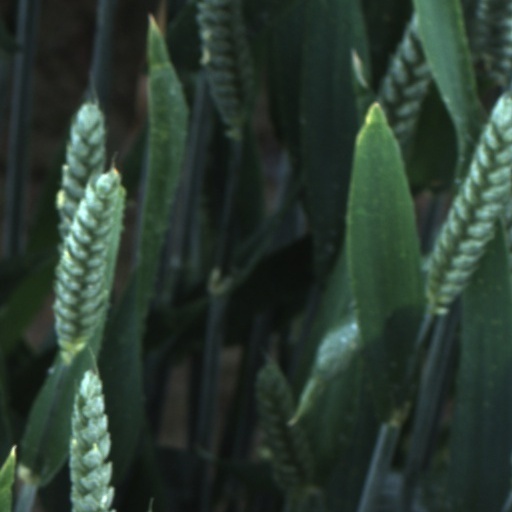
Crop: wheat